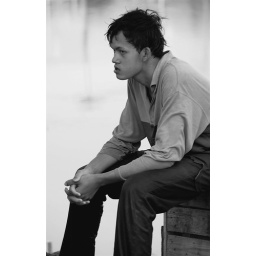
young man sitting near a river in a suburb of Bangkok.